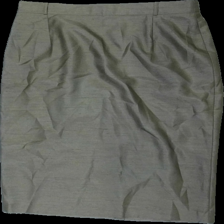
View: front
Type: Skirt
Category: Ladies
Brand: Gerry Weber
Colors: Green
Material: 100% polyester
Cut: Regular
Size: 44
Season: All
Damage location: bottom center
Damage 2 location: middle center
Damage 3 location: bottom center
Price range: 50-100
Recommended usage: Reuse
Description: grön kjol